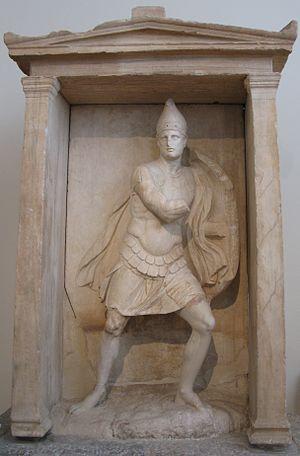
Un naïskos est un édicule conçu pour encadrer la statue ou la représentation d'un défunt ou d'une divinité. Il peut s'agir d'une stèle en forme de naïskos ou d'un véritable édifice, souvent miniaturisé, mais parfois de grandes dimensions.